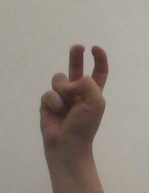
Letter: toot